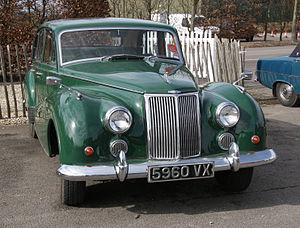
L'Armstrong Siddeley Sapphire est une grande voiture qui a été produite par la société britannique Armstrong Siddeley Motors Limited de 1952 à 1960.